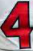
Number: 4